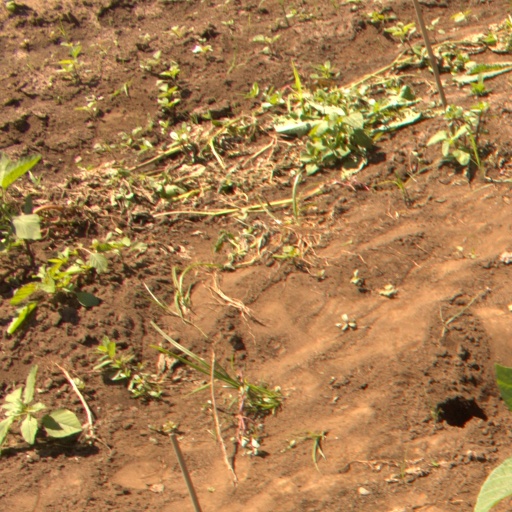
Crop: soybean